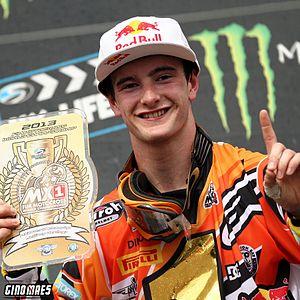
Jeffrey Herlings, né le 12 septembre 1994 à Geldrop, est un pilote de motocross néerlandais.